Jane McAlevey

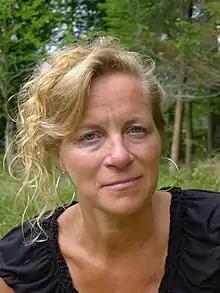
McAlevey in 2014

Jane F. McAlevey (October 12, 1964 – July 7, 2024) was an American union organizer, author, and political commentator. She was a Senior Policy Fellow at the University of California, Berkeley's Institute for Research on Labor and Employment, and a columnist at "The Nation".